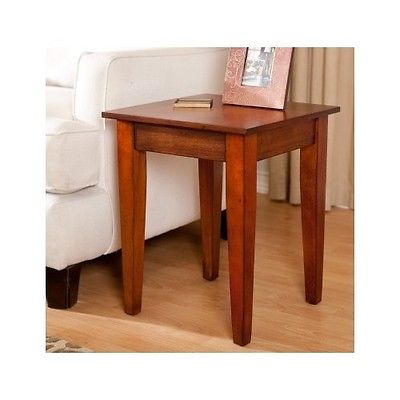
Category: table